2016 Cyrus the Great Revolt

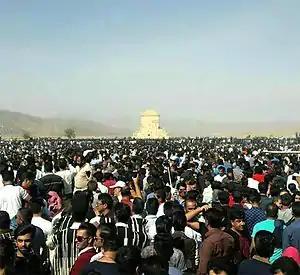
Gatherings at Pasargadae on 28 October 2016

The 2016 Cyrus the Great Revolt was a pro-monarchy Iranian protest that took place at the Tomb of Cyrus the Great on Cyrus the Great Day, that inaugurated a series of protests with increasing calls for regime change.